José Gaspar

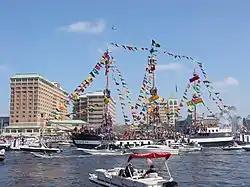
The pirate ship "José Gasparilla II" sailing into downtown Tampa during the 2003 Gasparilla Pirate Festival

In the 1930s, Ybor City resident Ernesto Lopez showed his family a mysterious box he claimed to have found while working as part of a crew repairing the Cass Street Bridge in downtown Tampa. According to family stories, the wooden box contained a pile of gold coins, a severed hand wearing a ring engraved with the name "Gaspar", and a "treasure map" indicating that the pirate had buried a chest near the bridge on the banks of the Hillsborough River.